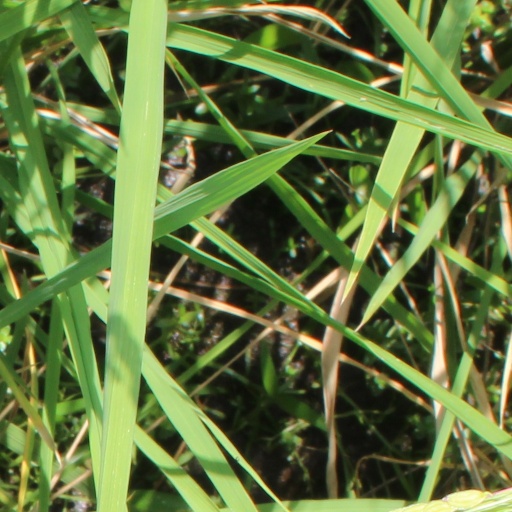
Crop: rice